University of Notre Dame Australia

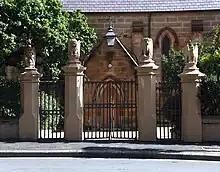
An entrance to St Benedict's Catholic Church on Broadway

The site is located between the University of Sydney and University of Technology Sydney within a university precinct known as the "Tech Central". It is also part of the "Camperdown-Ultimo Collaboration Area", a health and education precinct. In 2024, it acquired a neighbouring Blackfriars campus from UTS.